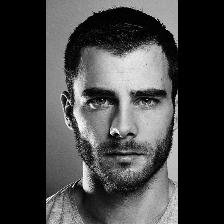
Label: Human